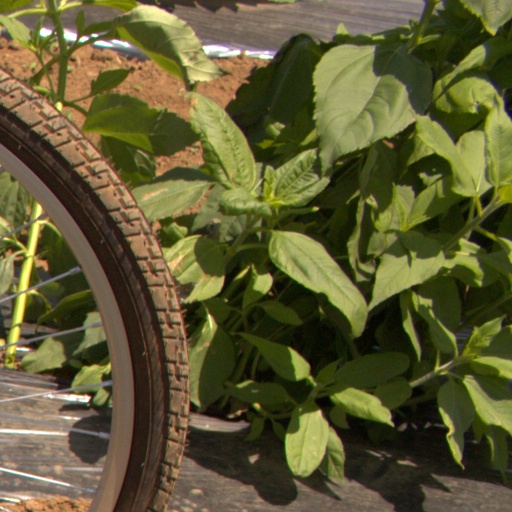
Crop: Jerusalem artichoke